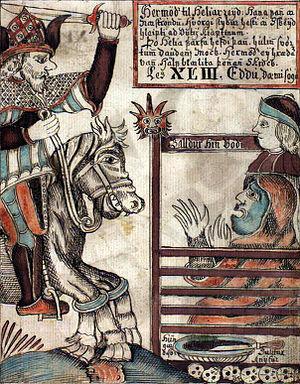
Sleipnir est, dans la mythologie nordique, un cheval fabuleux à huit jambes capable de se déplacer au-dessus de la mer comme dans les airs, monture habituelle du dieu Odin. Il est mentionné dans l’Edda poétique, série de textes compilés au XIIIᵉ siècle à partir de sources plus anciennes, et dans l’Edda en prose, rédigée à la même époque par Snorri Sturluson. Selon ces deux sources, Sleipnir est le fils du dieu Loki et d'un puissant étalon, Svaðilfari. Décrit comme le plus rapide et « le meilleur de tous les chevaux », il devient la monture d'Odin qui le chevauche jusque dans la région de Hel ; toutefois, le dieu s'en sert surtout pour traverser le pont Bifröst afin de se rendre à la troisième racine d'Yggdrasil, où se tient le conseil des dieux. L'Edda en prose donne de nombreux détails sur les circonstances de la naissance de Sleipnir, précisant entre autres sa couleur grise.
Hermod est un personnage de la mythologie nordique dont la nature divine ou héroïque est incertaine. Il s'apparente à un dieu dans l'Edda en Prose de Snorri Sturluson, rédigée au XIIIᵉ siècle à partir de sources plus anciennes, où il est désigné comme fils d'Odin et frère de Baldr, et détient le rôle de messager. Il est mentionné à la suite du mythe du meurtre de Baldr, lorsqu'il se porte volontaire pour voyager jusqu'au monde des morts, Hel, afin de négocier la libération de son frère avec la gardienne, également appelée Hel. D'autres textes mythologiques mentionnent Hermód de manière bien plus brève où il s'apparente plutôt à un héros ou roi légendaire ; le poème scaldique Hákonarmál et le poème eddique Hyndluljóð composés respectivement aux Xᵉ et XIᵉ siècles. Le poème épique anglo-saxon du VIIᵉ siècle Beowulf mentionne un roi danois Hēremōd qui pourrait lui être apparenté.
Hel ou Hela est la déesse des morts dans la mythologie nordique. Elle est la fille de Loki et d'Angrboda, sœur de Fenrir et de Jörmungand.